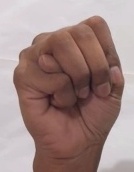
ASL sign: M